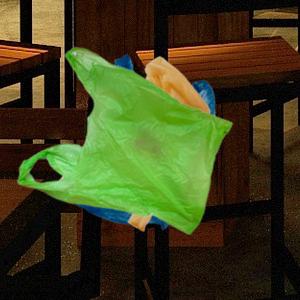
Label: plasticbags